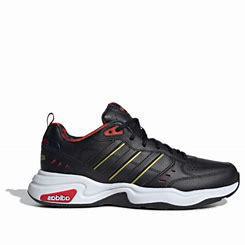
Brand: adidas
Model: NEO Strutter Athletic